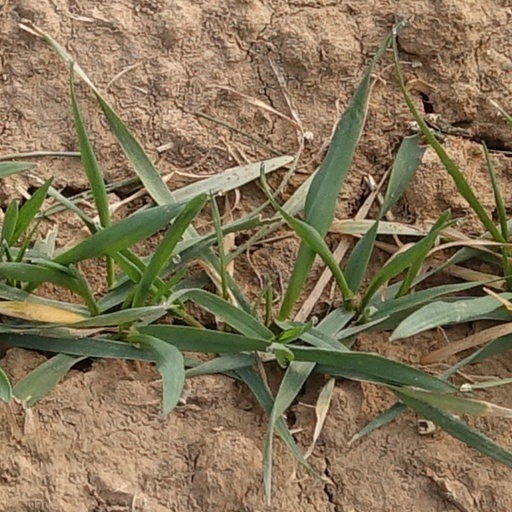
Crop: wheat